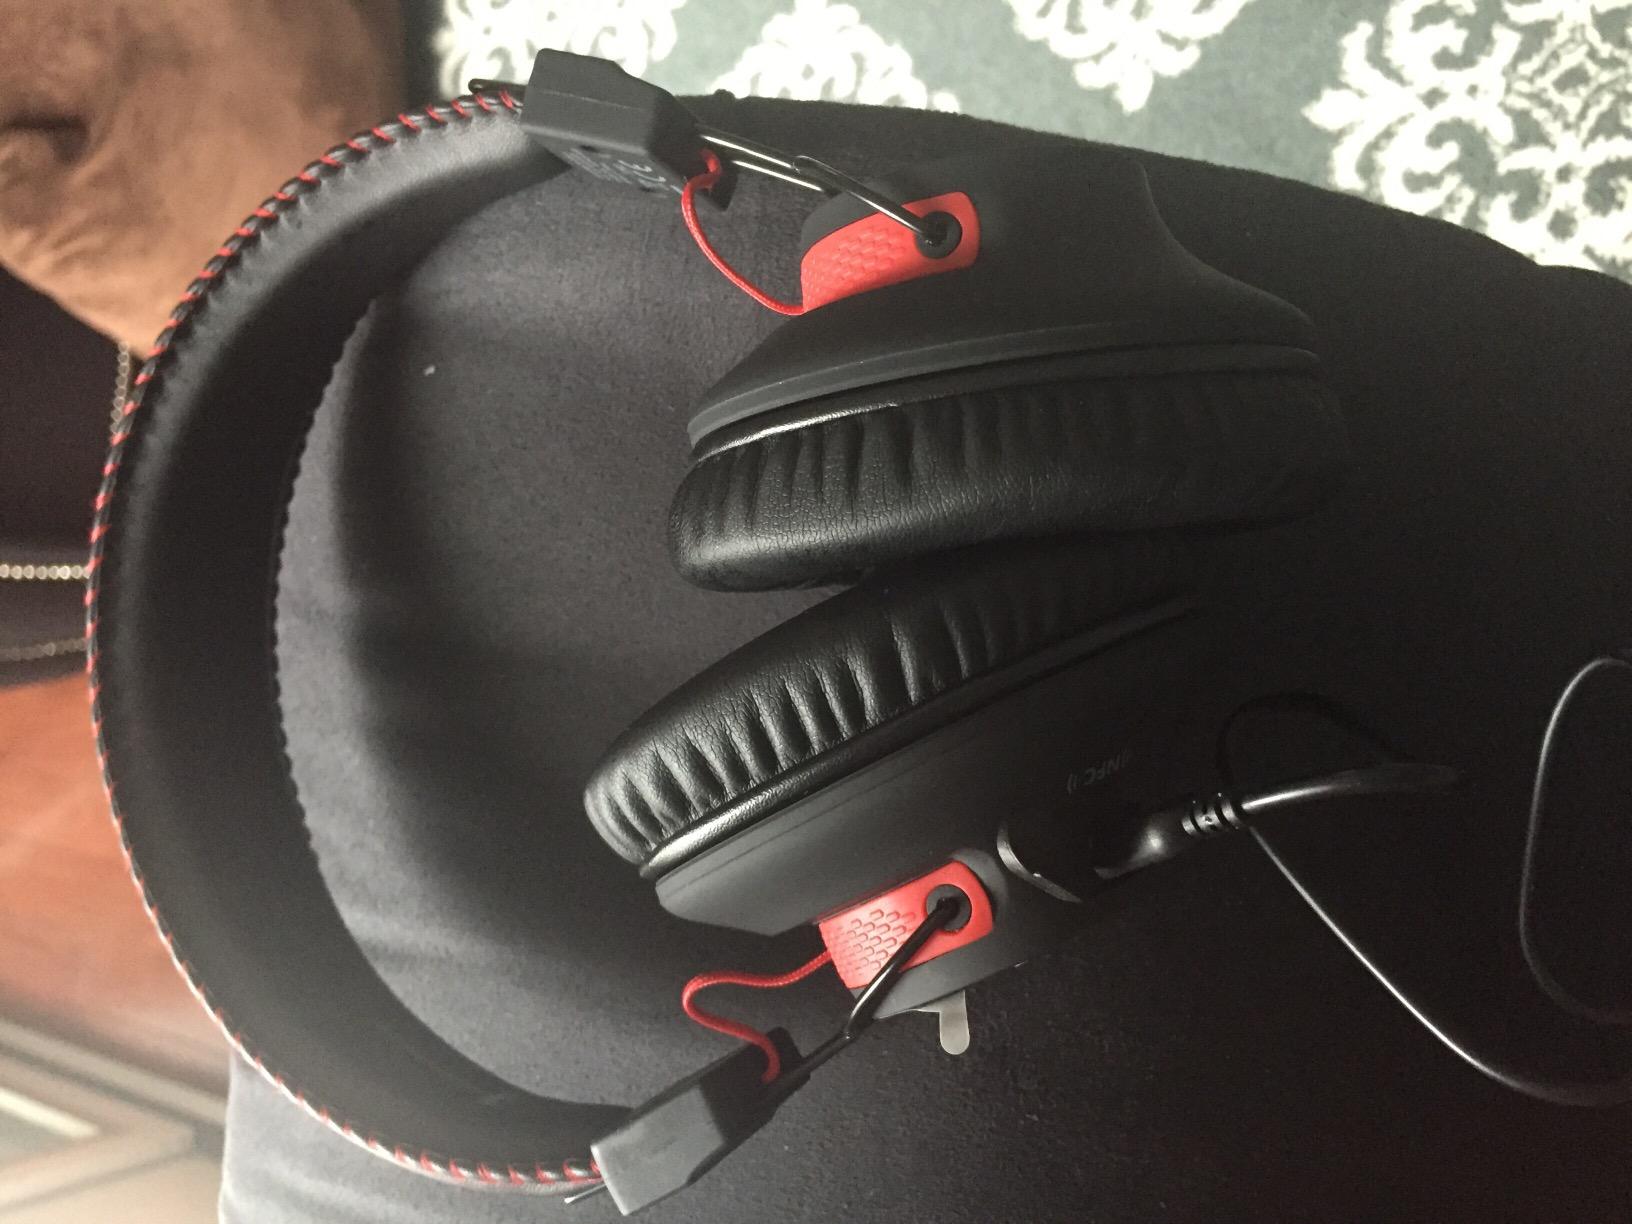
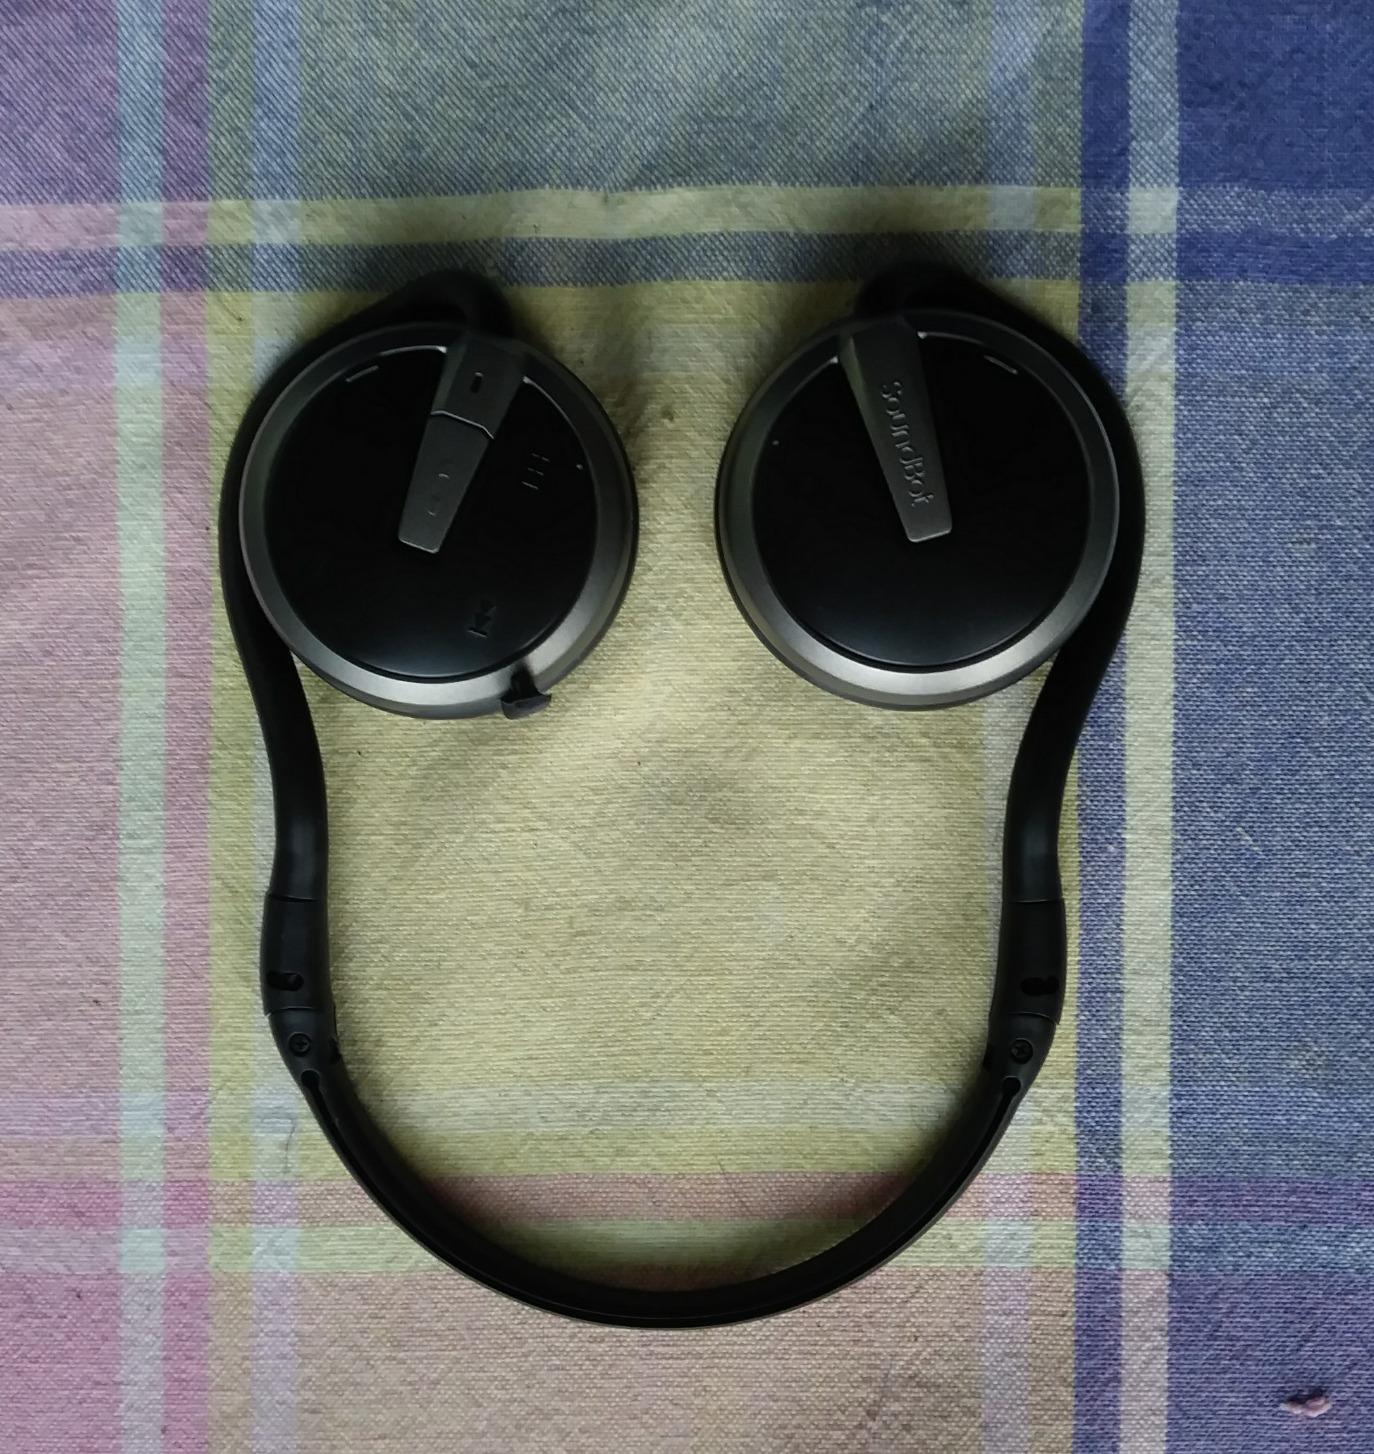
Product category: headphones
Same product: no